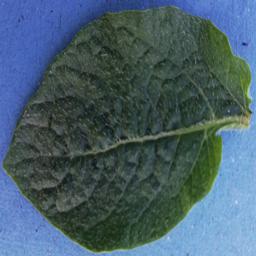
Etiqueta: Sana